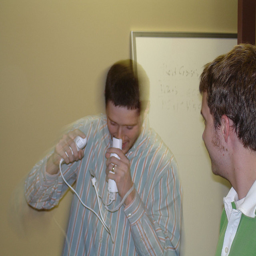
A man sniffing a Nintendo Wii controller next to his boyfriend.
A man holds his Wii remote close to his face.
A man holding a video game controller near his face.
A man with a white electrical device in his hands.
Man looks at another man that is holding a Wii controller in his hands.